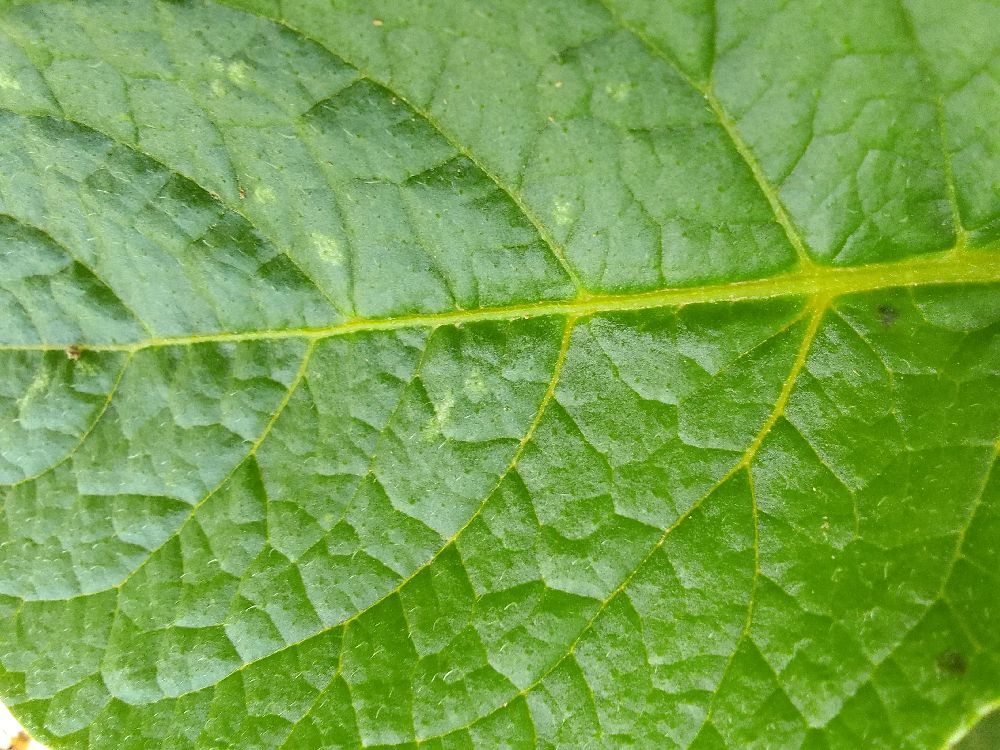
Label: Healthy